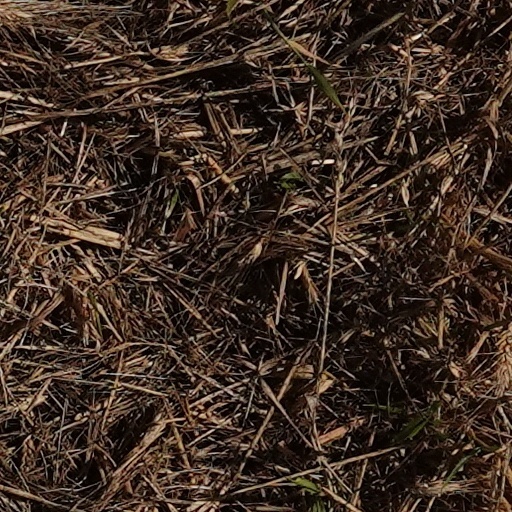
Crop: wheat